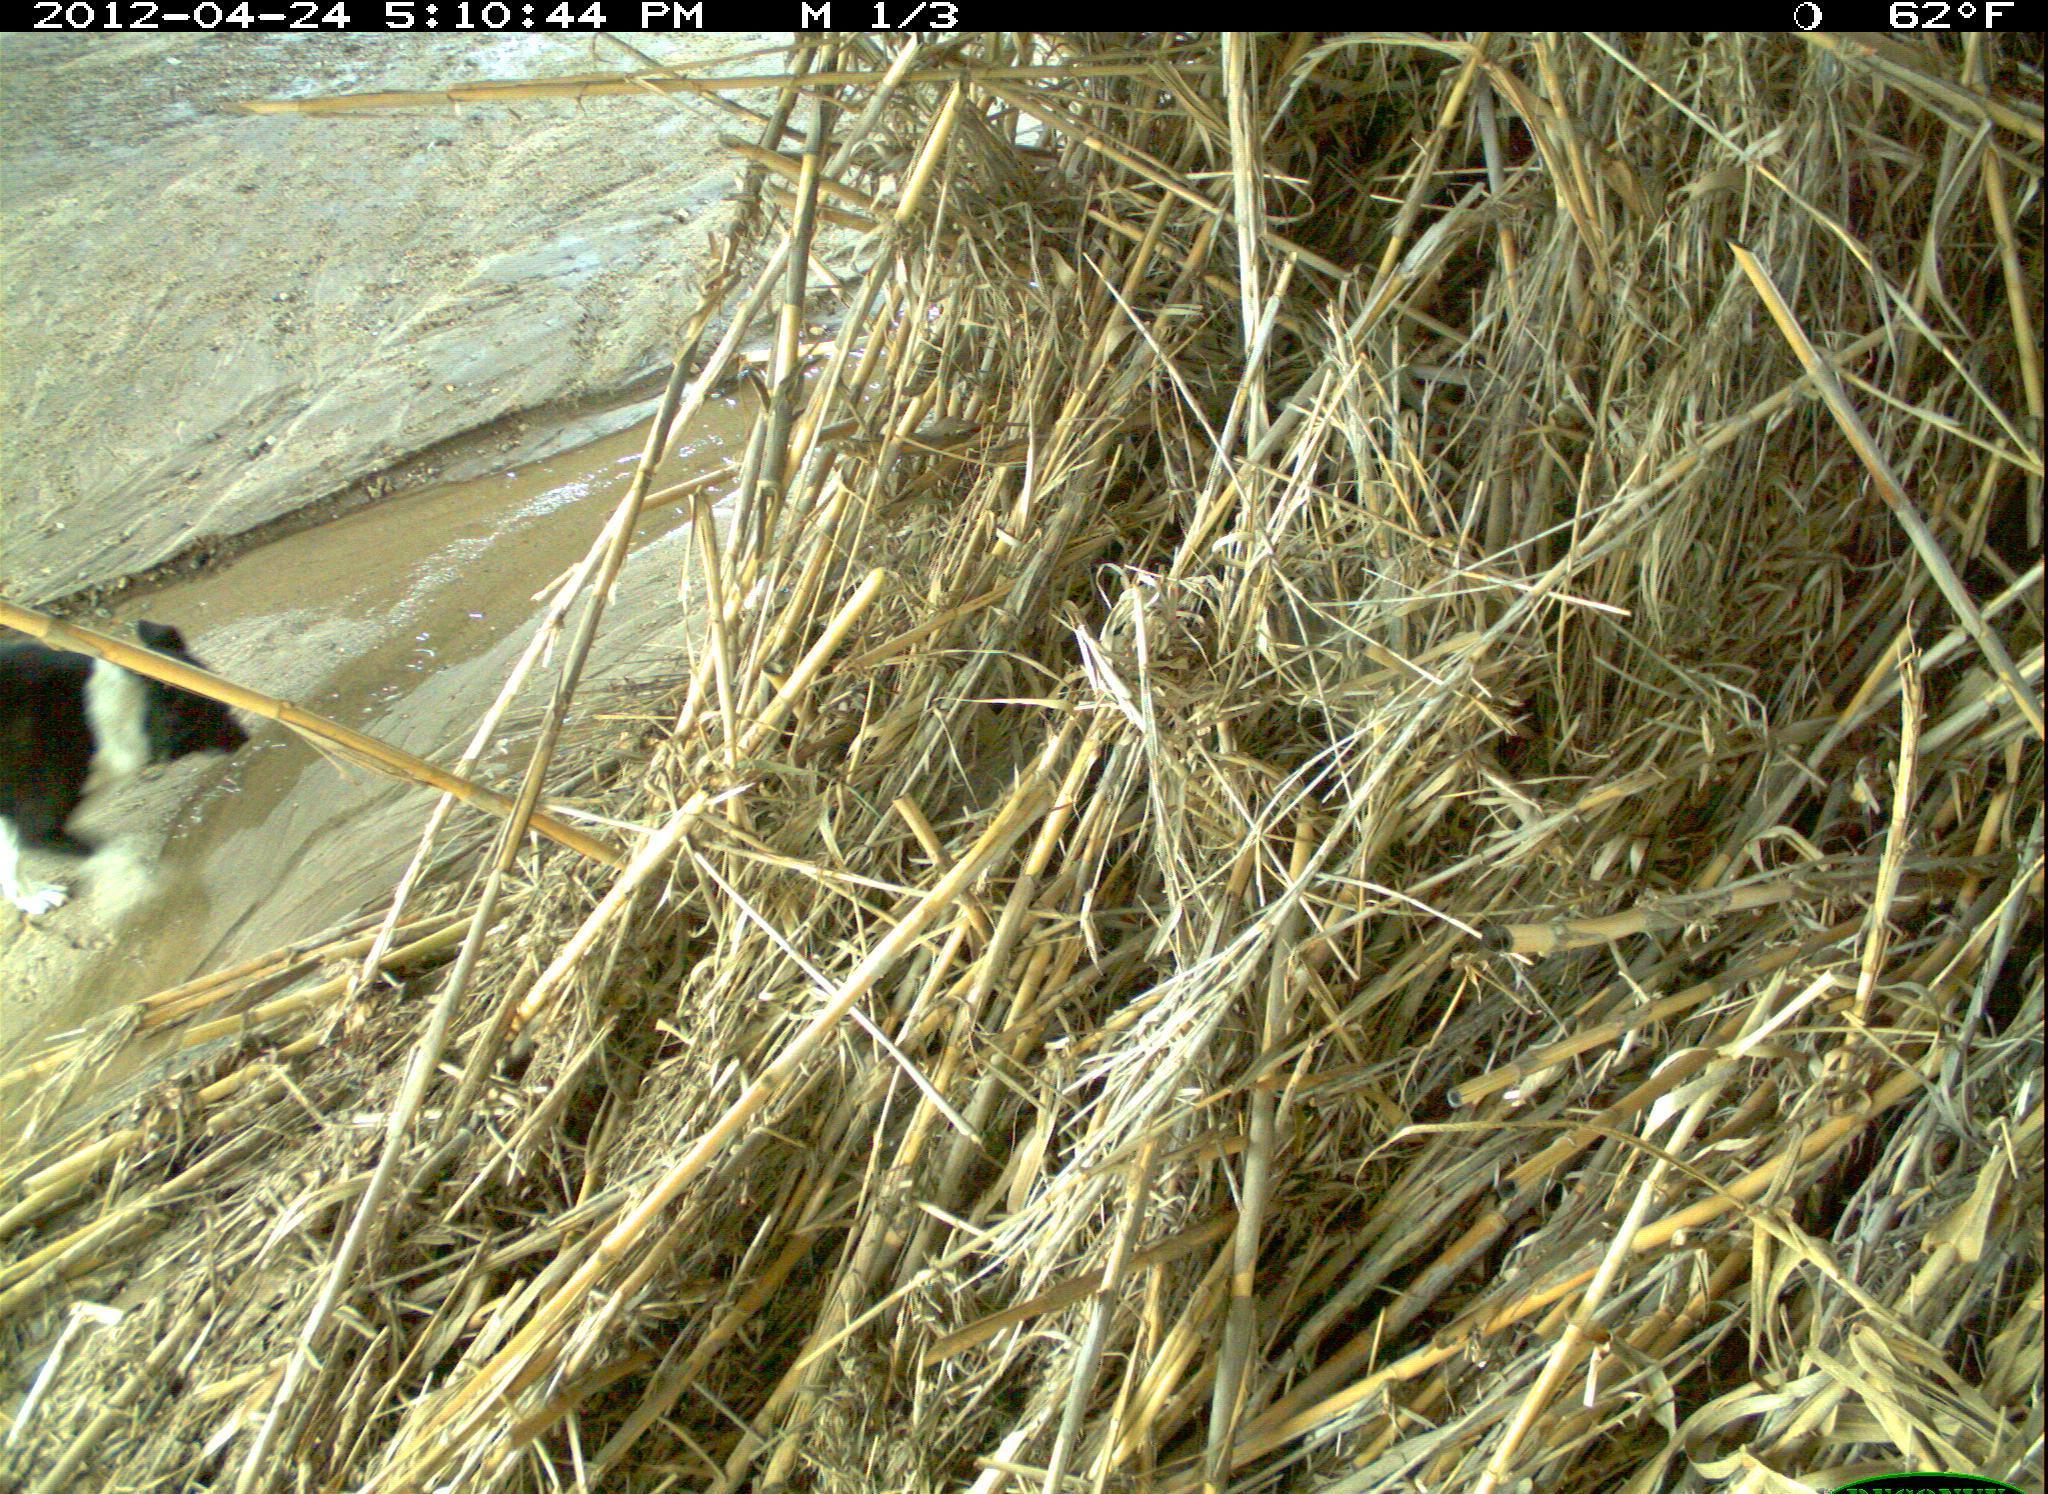
Species: Canis familiaris